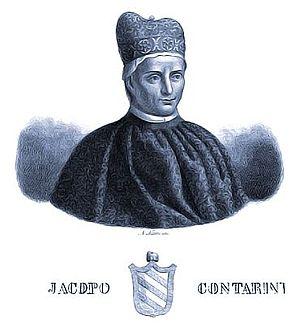
Jacopo Contarini est le 47ᵉ doge de Venise, élu le 6 septembre 1275.